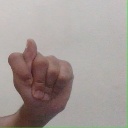
अक्षर: ट